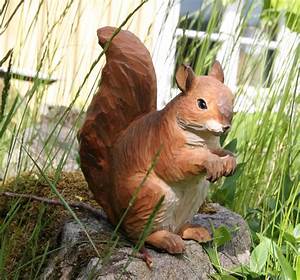
Label: scoiattolo